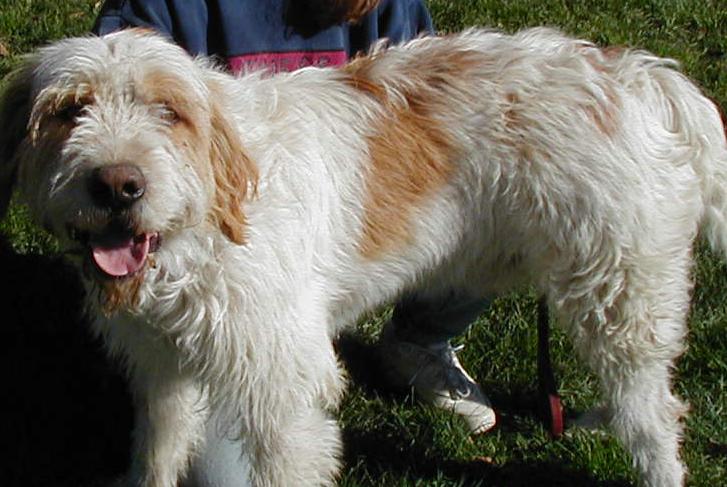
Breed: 217-n000014-otterhound